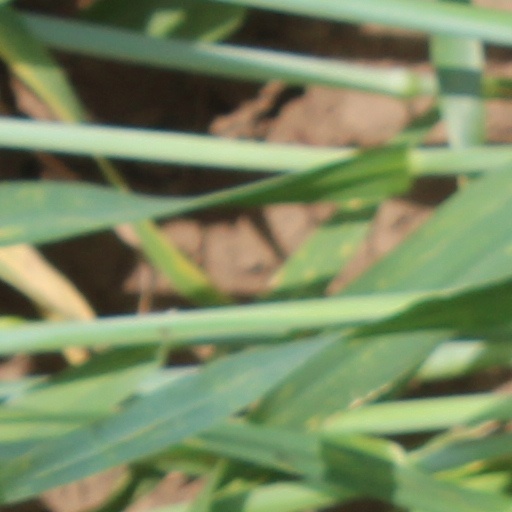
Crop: wheat